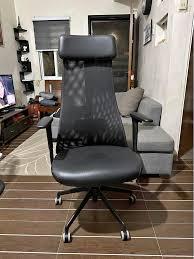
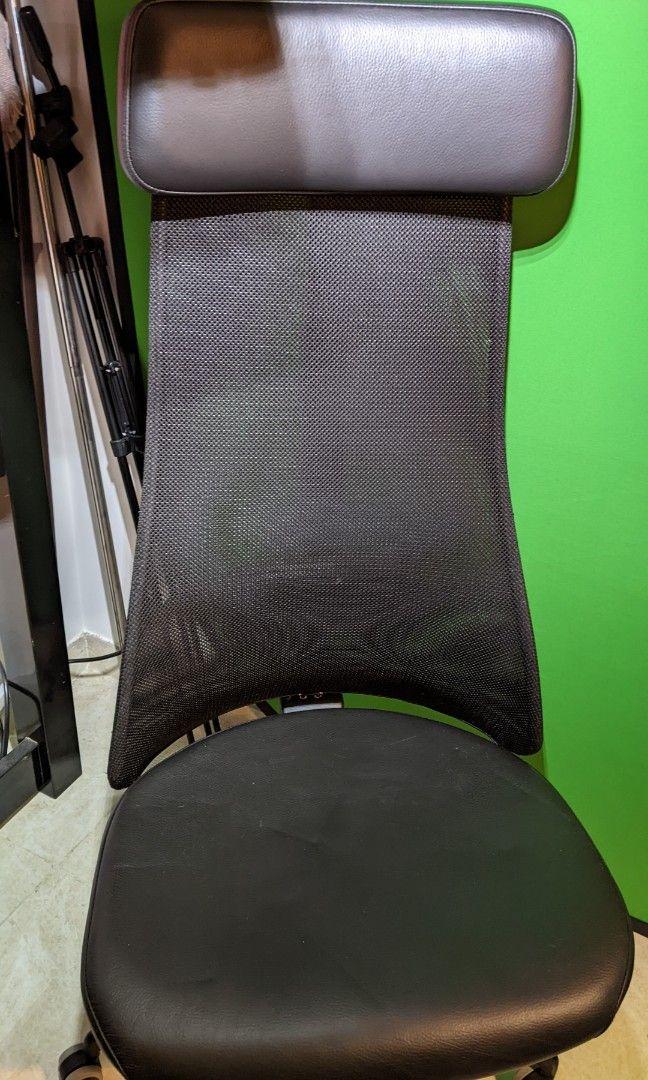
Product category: items_chair
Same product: yes